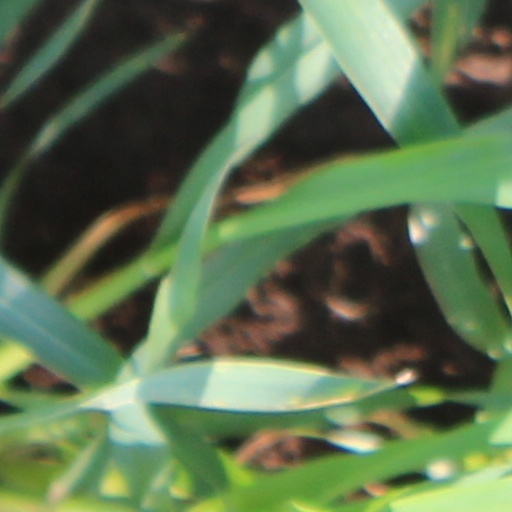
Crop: wheat